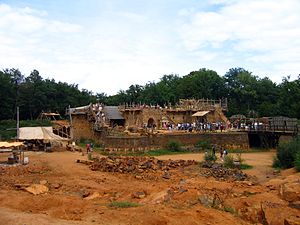
Guédelon / Billeder af opførslen
Guédelon er et byggeprojekt i Treigny, Frankrig. Formålet er at opføre en middelalderlig borg kun ved brug af teknikker og materialer der var kendt i Middelalderen. Projektet vil tage omkring 25 år, og når den står færdig i 2020'erne skulle den gerne være en autentisk rekonstruktion af en 1200-tals borg.